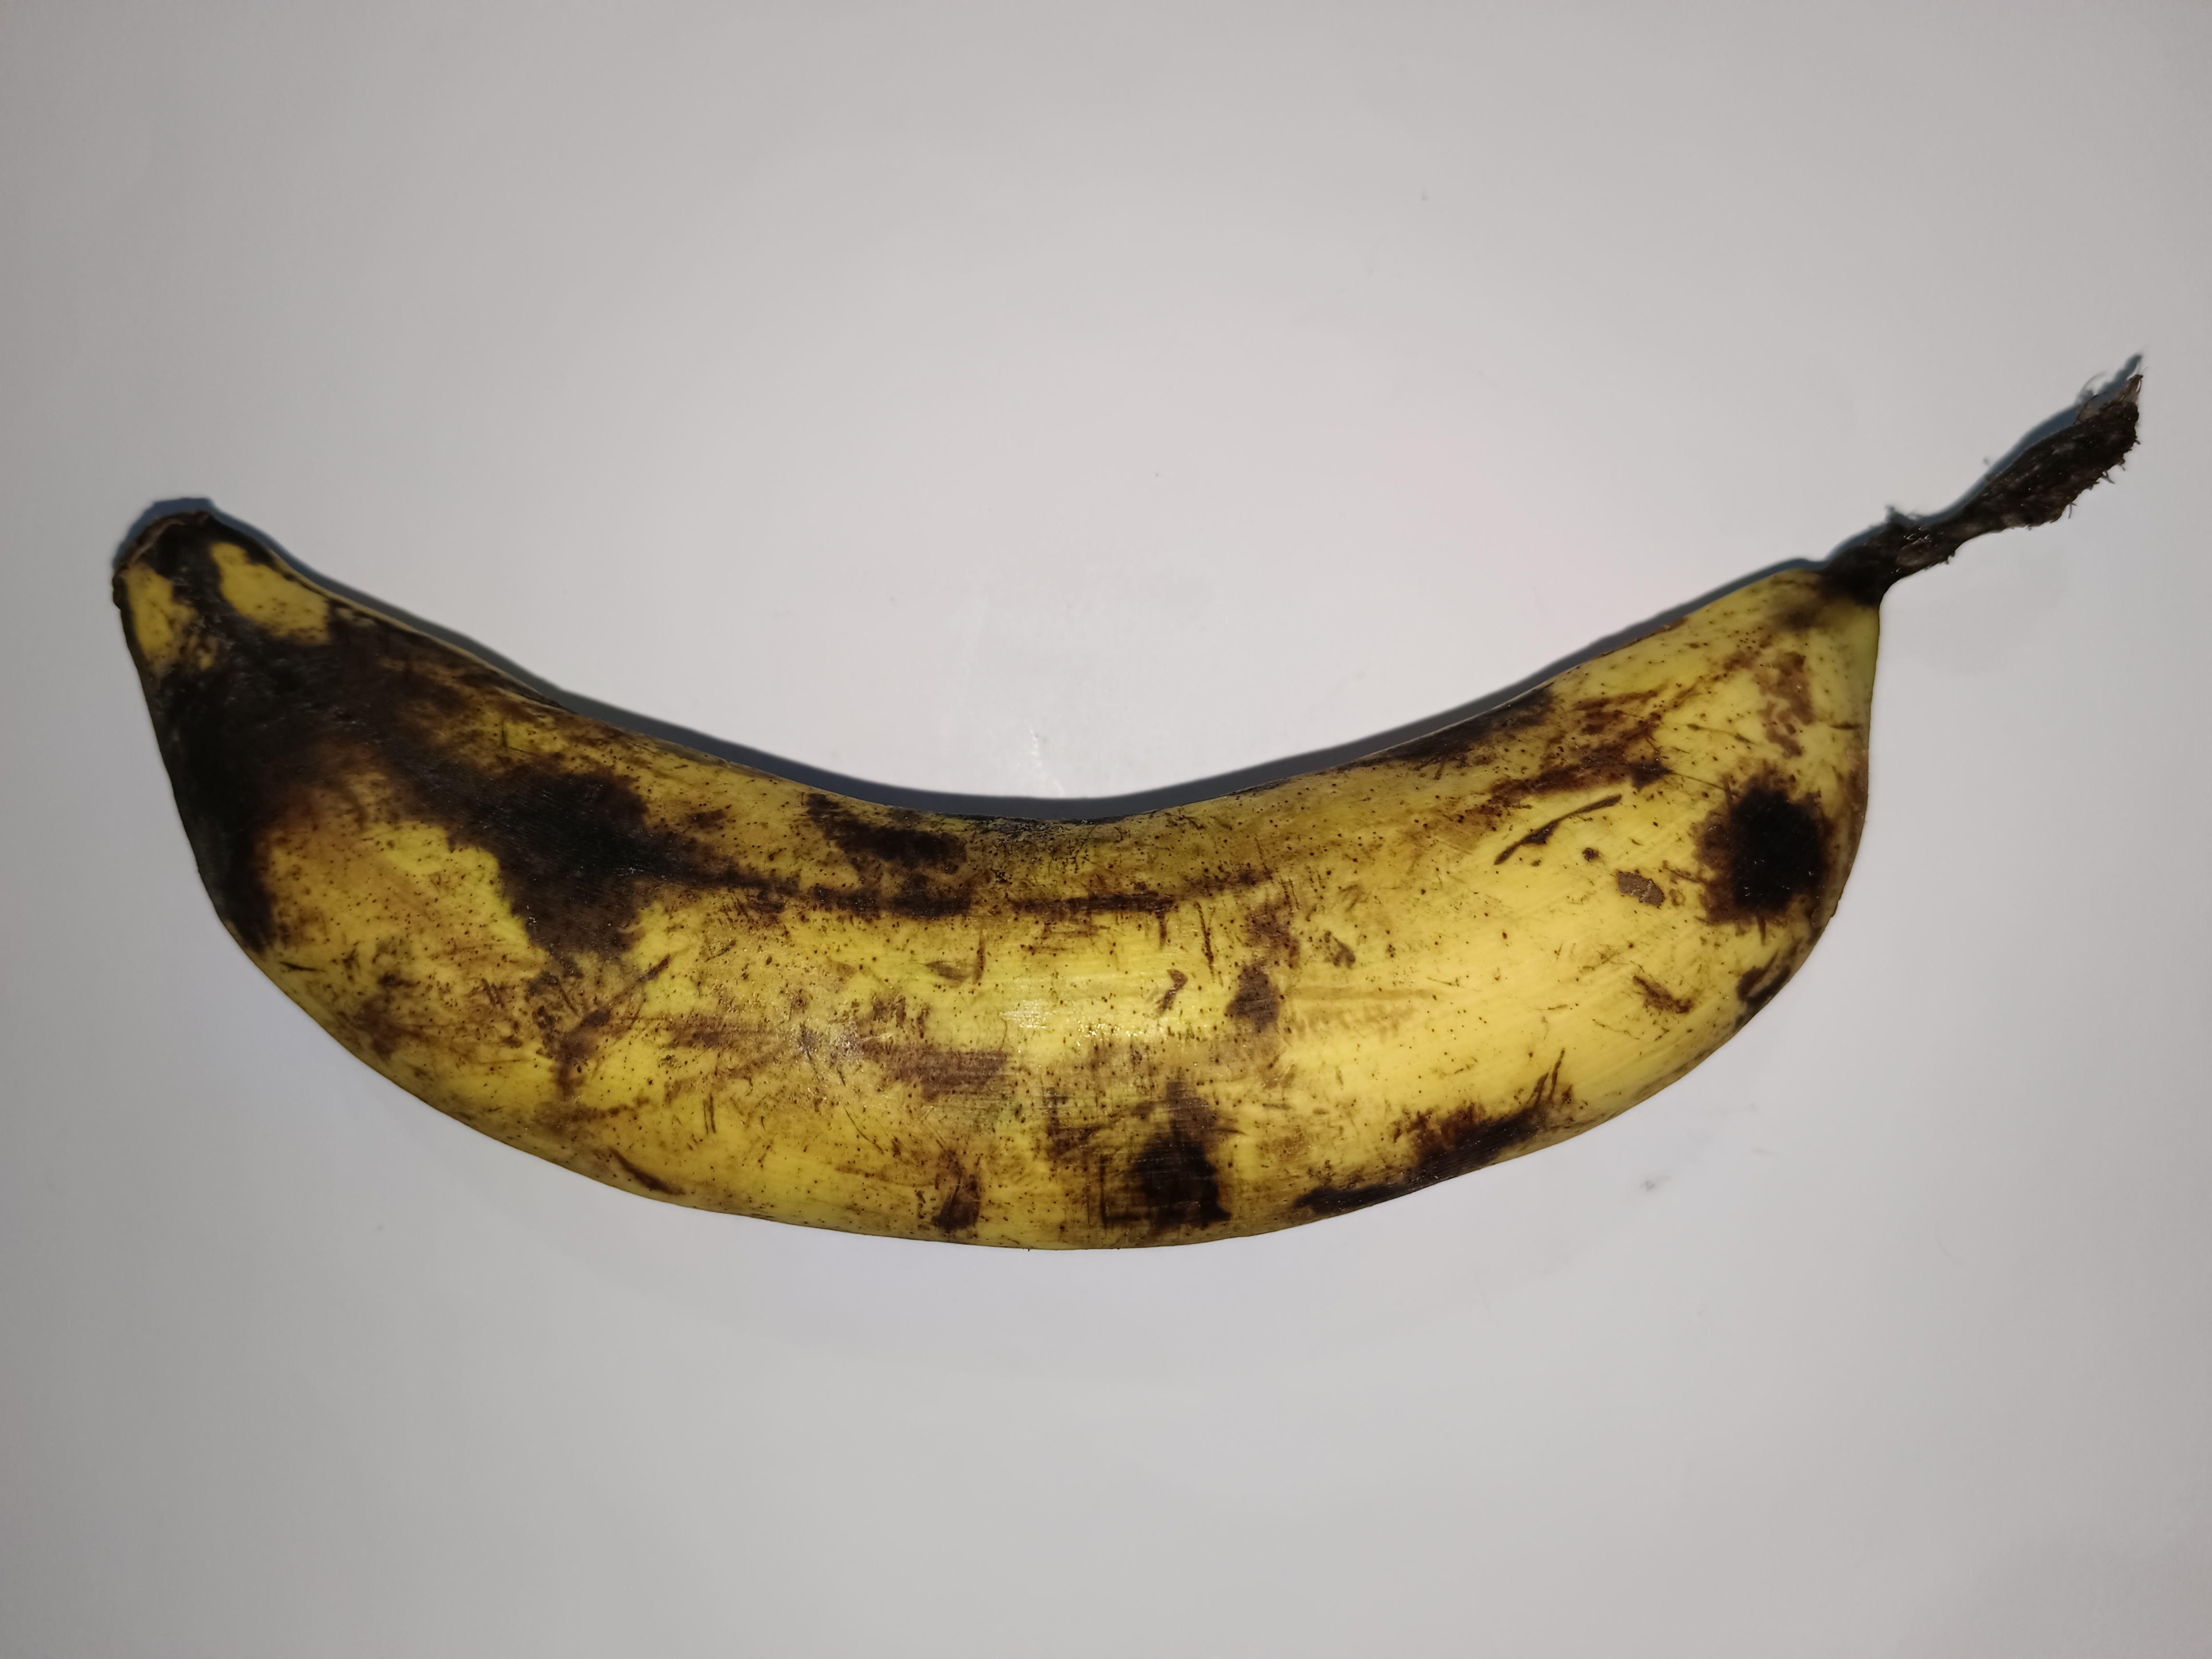
Banana variety: Shagor